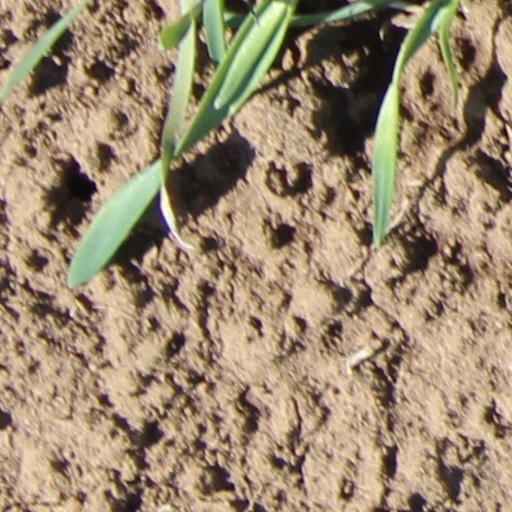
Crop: wheat